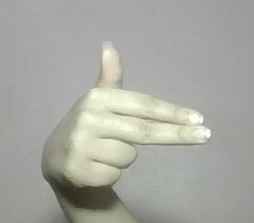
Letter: ghain